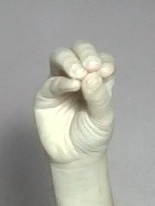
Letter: ha